Golden hamster

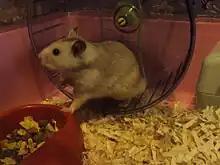

A solitary species, Syrian hamsters are very territorial and intolerant of each other; attacks against each other are commonplace. Exceptions do occur, usually when a female and male meet when the female is in heat, but even so, the female may attack the male after mating. In captivity, babies are separated from their mother and by sex after four weeks, as they sexually mature at four to five weeks old. Same-sex groups of siblings can stay with each other until they are about eight weeks old, at which point they will become territorial and fight with one another, sometimes to the death. Infanticide is not uncommon among female golden hamsters. In captivity, they may kill and eat healthy young as a result of the pups interacting with humans, as any foreign scent is treated as a threat. Females also eat their dead young in the wild.